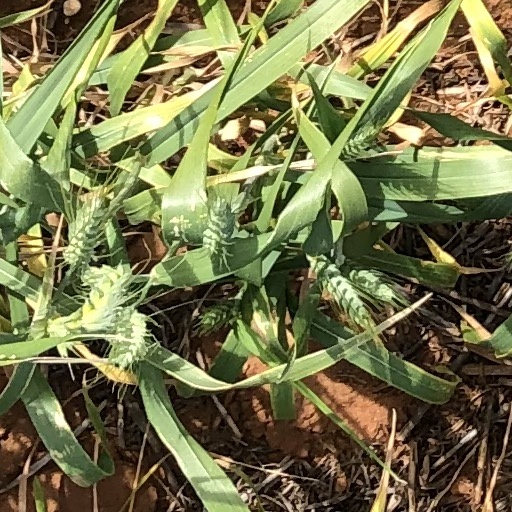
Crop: wheat